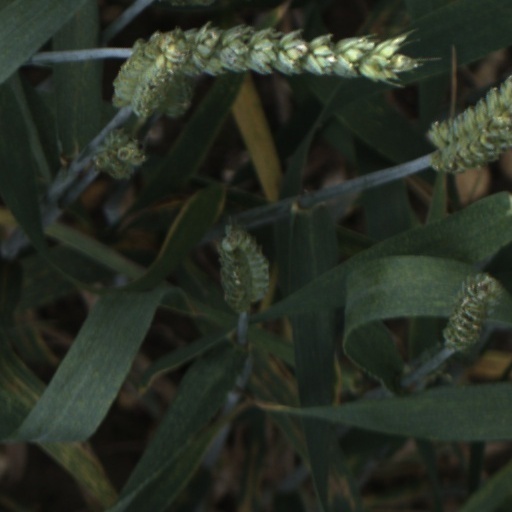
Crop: wheat